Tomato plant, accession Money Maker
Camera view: vertical (180 deg); turntable rotation: 240 degrees
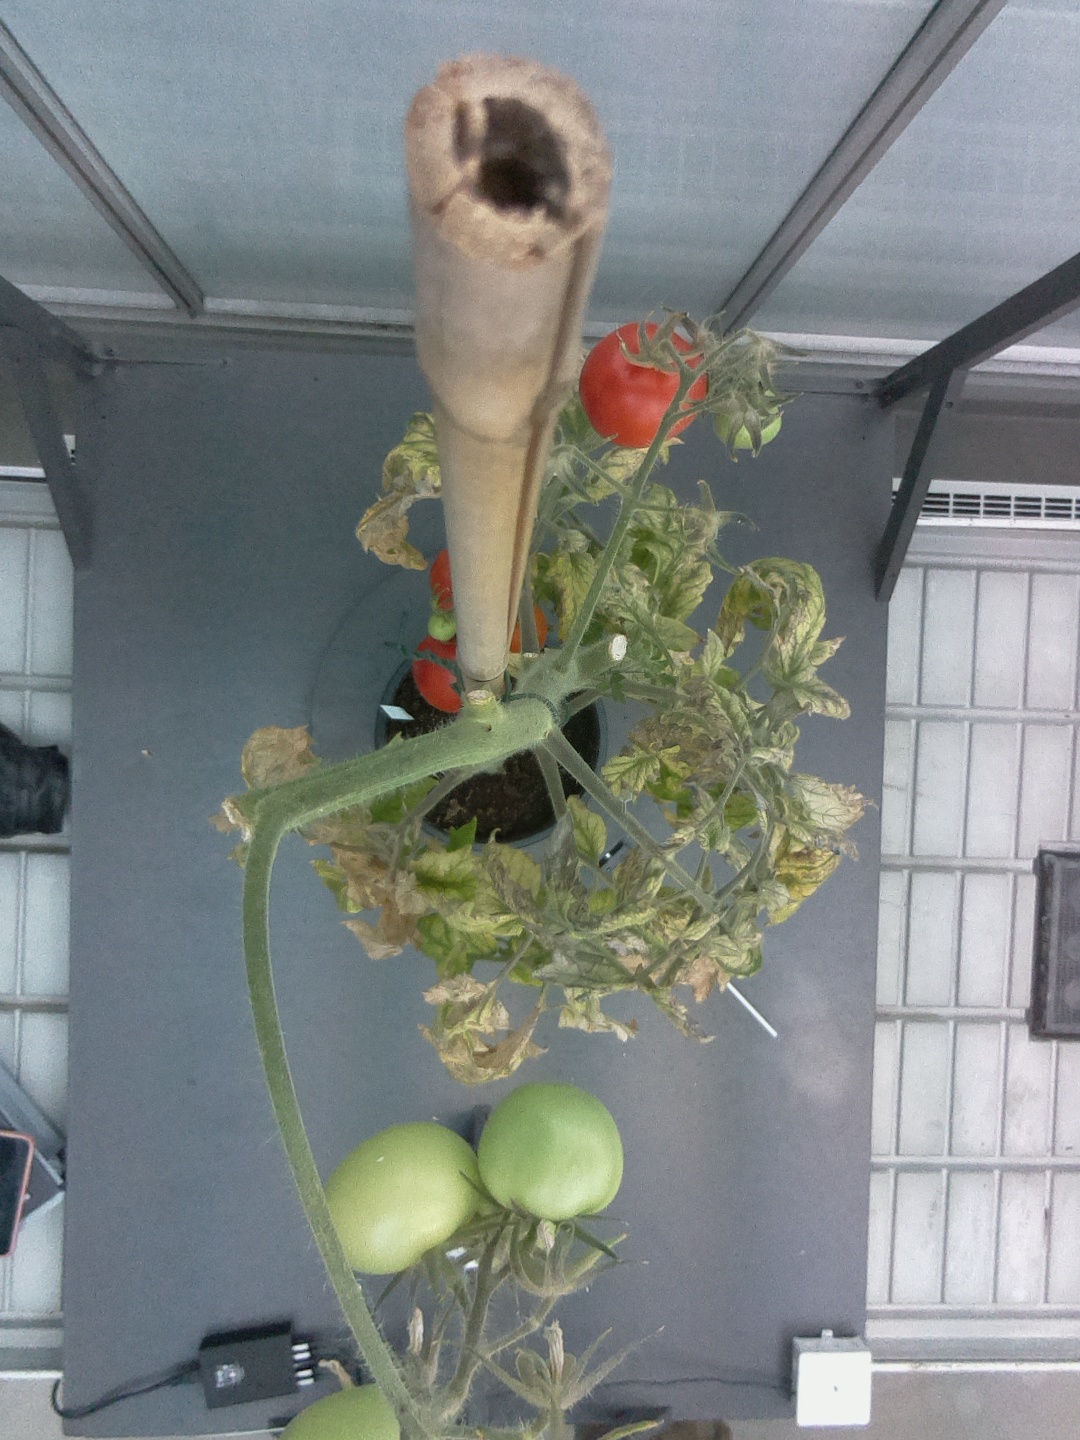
BBCH growth stage 85: 50%-60% of fruits show typical fully ripe color